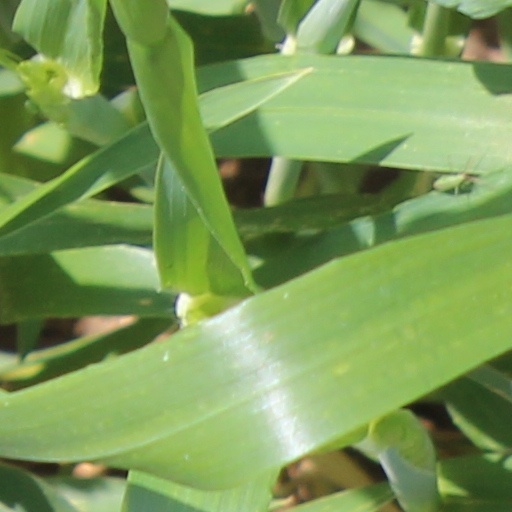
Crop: wheat